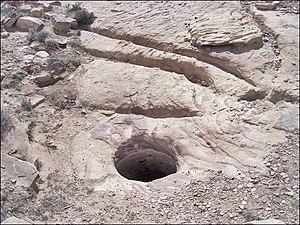
Une citerne construite par les nabatéens, avec les rigoles d’amenées de l’eau creusées dans le rocher.
La gestion de l'eau à Pétra a forgé la puissance et le niveau de vie des résidents de la capitale de l'ancien royaume nabatéen. Cité parmi les plus puissantes de l'Antiquité, Pétra ne tient pas sa célébrité et sa prospérité, uniquement par ses magnifiques bâtiments creusés et sculptés dans la roche des montagnes environnantes. C’est surtout par son extraordinaire système hydraulique construit au cours des siècles, que Pétra a pu se développer au milieu d'un désert inhospitalier, et devenir une étape stratégique pour les caravanes chamelières, venant de l’Arabie ou de la lointaine Asie et ...apportant les soies, les épices et les parfums, vers les cours d’Europe.